Cycling at the 2004 Summer Olympics – Men's points race

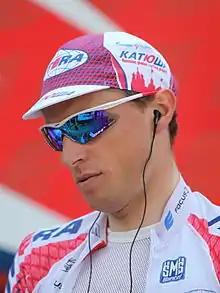
Mikhail Ignatiev (2011)

The men's points race in cycling at the 2004 Summer Olympics consisted of a 160 lap (40 kilometre) points race with 16 sprints where points were awarded. The event was held on 24 August 2004 at the Athens Olympic Velodrome. There were 23 competitors from 23 nations, with each nation limited to one cyclist in the event. The event was won by Mikhail Ignatiev of Russia, the nation's first victory in the men's points race. Spain's Joan Llaneras, the defending champion, took silver; he was the first and only person (of any gender) to win multiple medals in the relatively short-lived points race, and ended with three medals after another gold in 2008. Guido Fulst of Germany took bronze, the first medal in the event for that nation since 1900.